2010 Commonwealth Bank Tournament of Champions

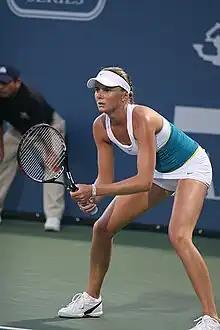
Daniela Hantuchová is one of the Wild Card entries of the tournament

Ivanovic had a poor first half of the year, although she was able to reach the semifinals of her first tournament during the season at the Brisbane International. Ivanovic's performances at the Grand Slams tournaments were dismal; apart from reaching the fourth round of the US Open (losing to the eventual champion Kim Clijsters), she was defeated in the second round at Australian and French Opens and in the first round at Wimbledon, in the process winning a total of only five Grand Slam matches. However, Ivanovic reached the semifinals at Internazionali BNL d'Italia and W&S Financial Group Masters and Women's Open (withdrawing due to a foot injury) to improve in the rankings after falling to as low as World No. 65 by July. Ivanovic finally won her first tournament in two years in Generali Ladies Linz defeating Patty Schnyder 6–1, 6–2, in just 45 minutes. Ivanovic's climb back up the rankings continued as she returned to the Top 25 before this tournament. During the year, Ivanovic was able to score notable victories over Victoria Azarenka, Elena Dementieva, (twice each, and both of whom qualified for the year-end championships in Doha), Zheng Jie, Marion Bartoli and her first career victory against Alisa Kleybanova after three defeats.